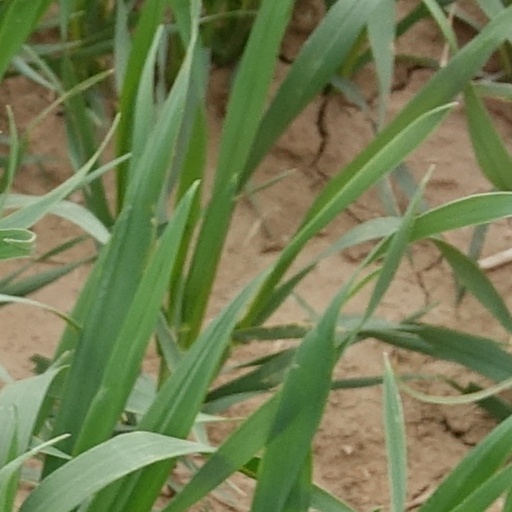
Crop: wheat